1992 Football League Second Division play-off final

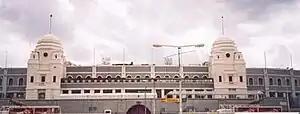
The final took place at Wembley Stadium.

The 1992 Football League Second Division play-off final was an association football match, which was played on 25 May 1992 at Wembley Stadium, London, between Blackburn Rovers and Leicester City. The match was to determine the third and final team to gain promotion from the Football League Second Division, the second tier of English football, to the inaugural season of the Premier League. The top two teams of the 1991–92 Football League Second Division season gained automatic promotion to the Premier League, while the clubs placed from third to sixth place in the table took part in play-off semi-finals; Leicester City had ended the season in fourth position, two places ahead of Blackburn Rovers. The winners of these semi-finals competed for the final place in the Premier League. Derby County and Cambridge United were the losing semi-finalists.